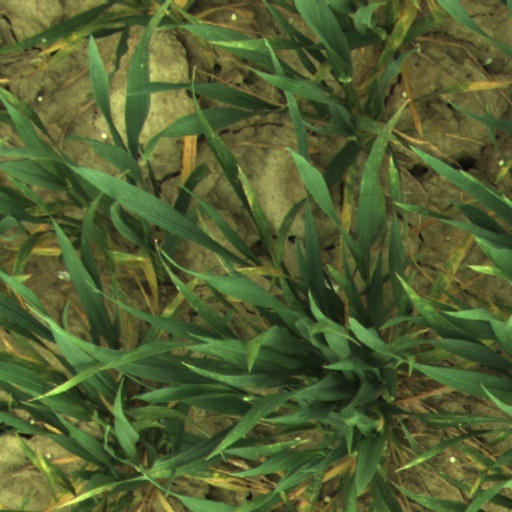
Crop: wheat